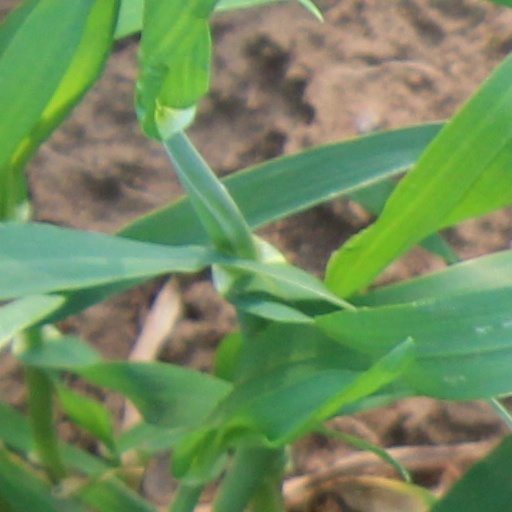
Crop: wheat